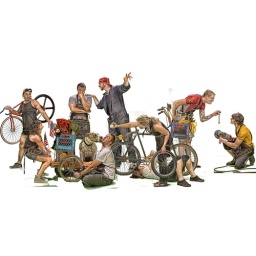
Concepts for the new Bicycle Collective calendar we are putting together. All shot green screen by Andrew Chase.